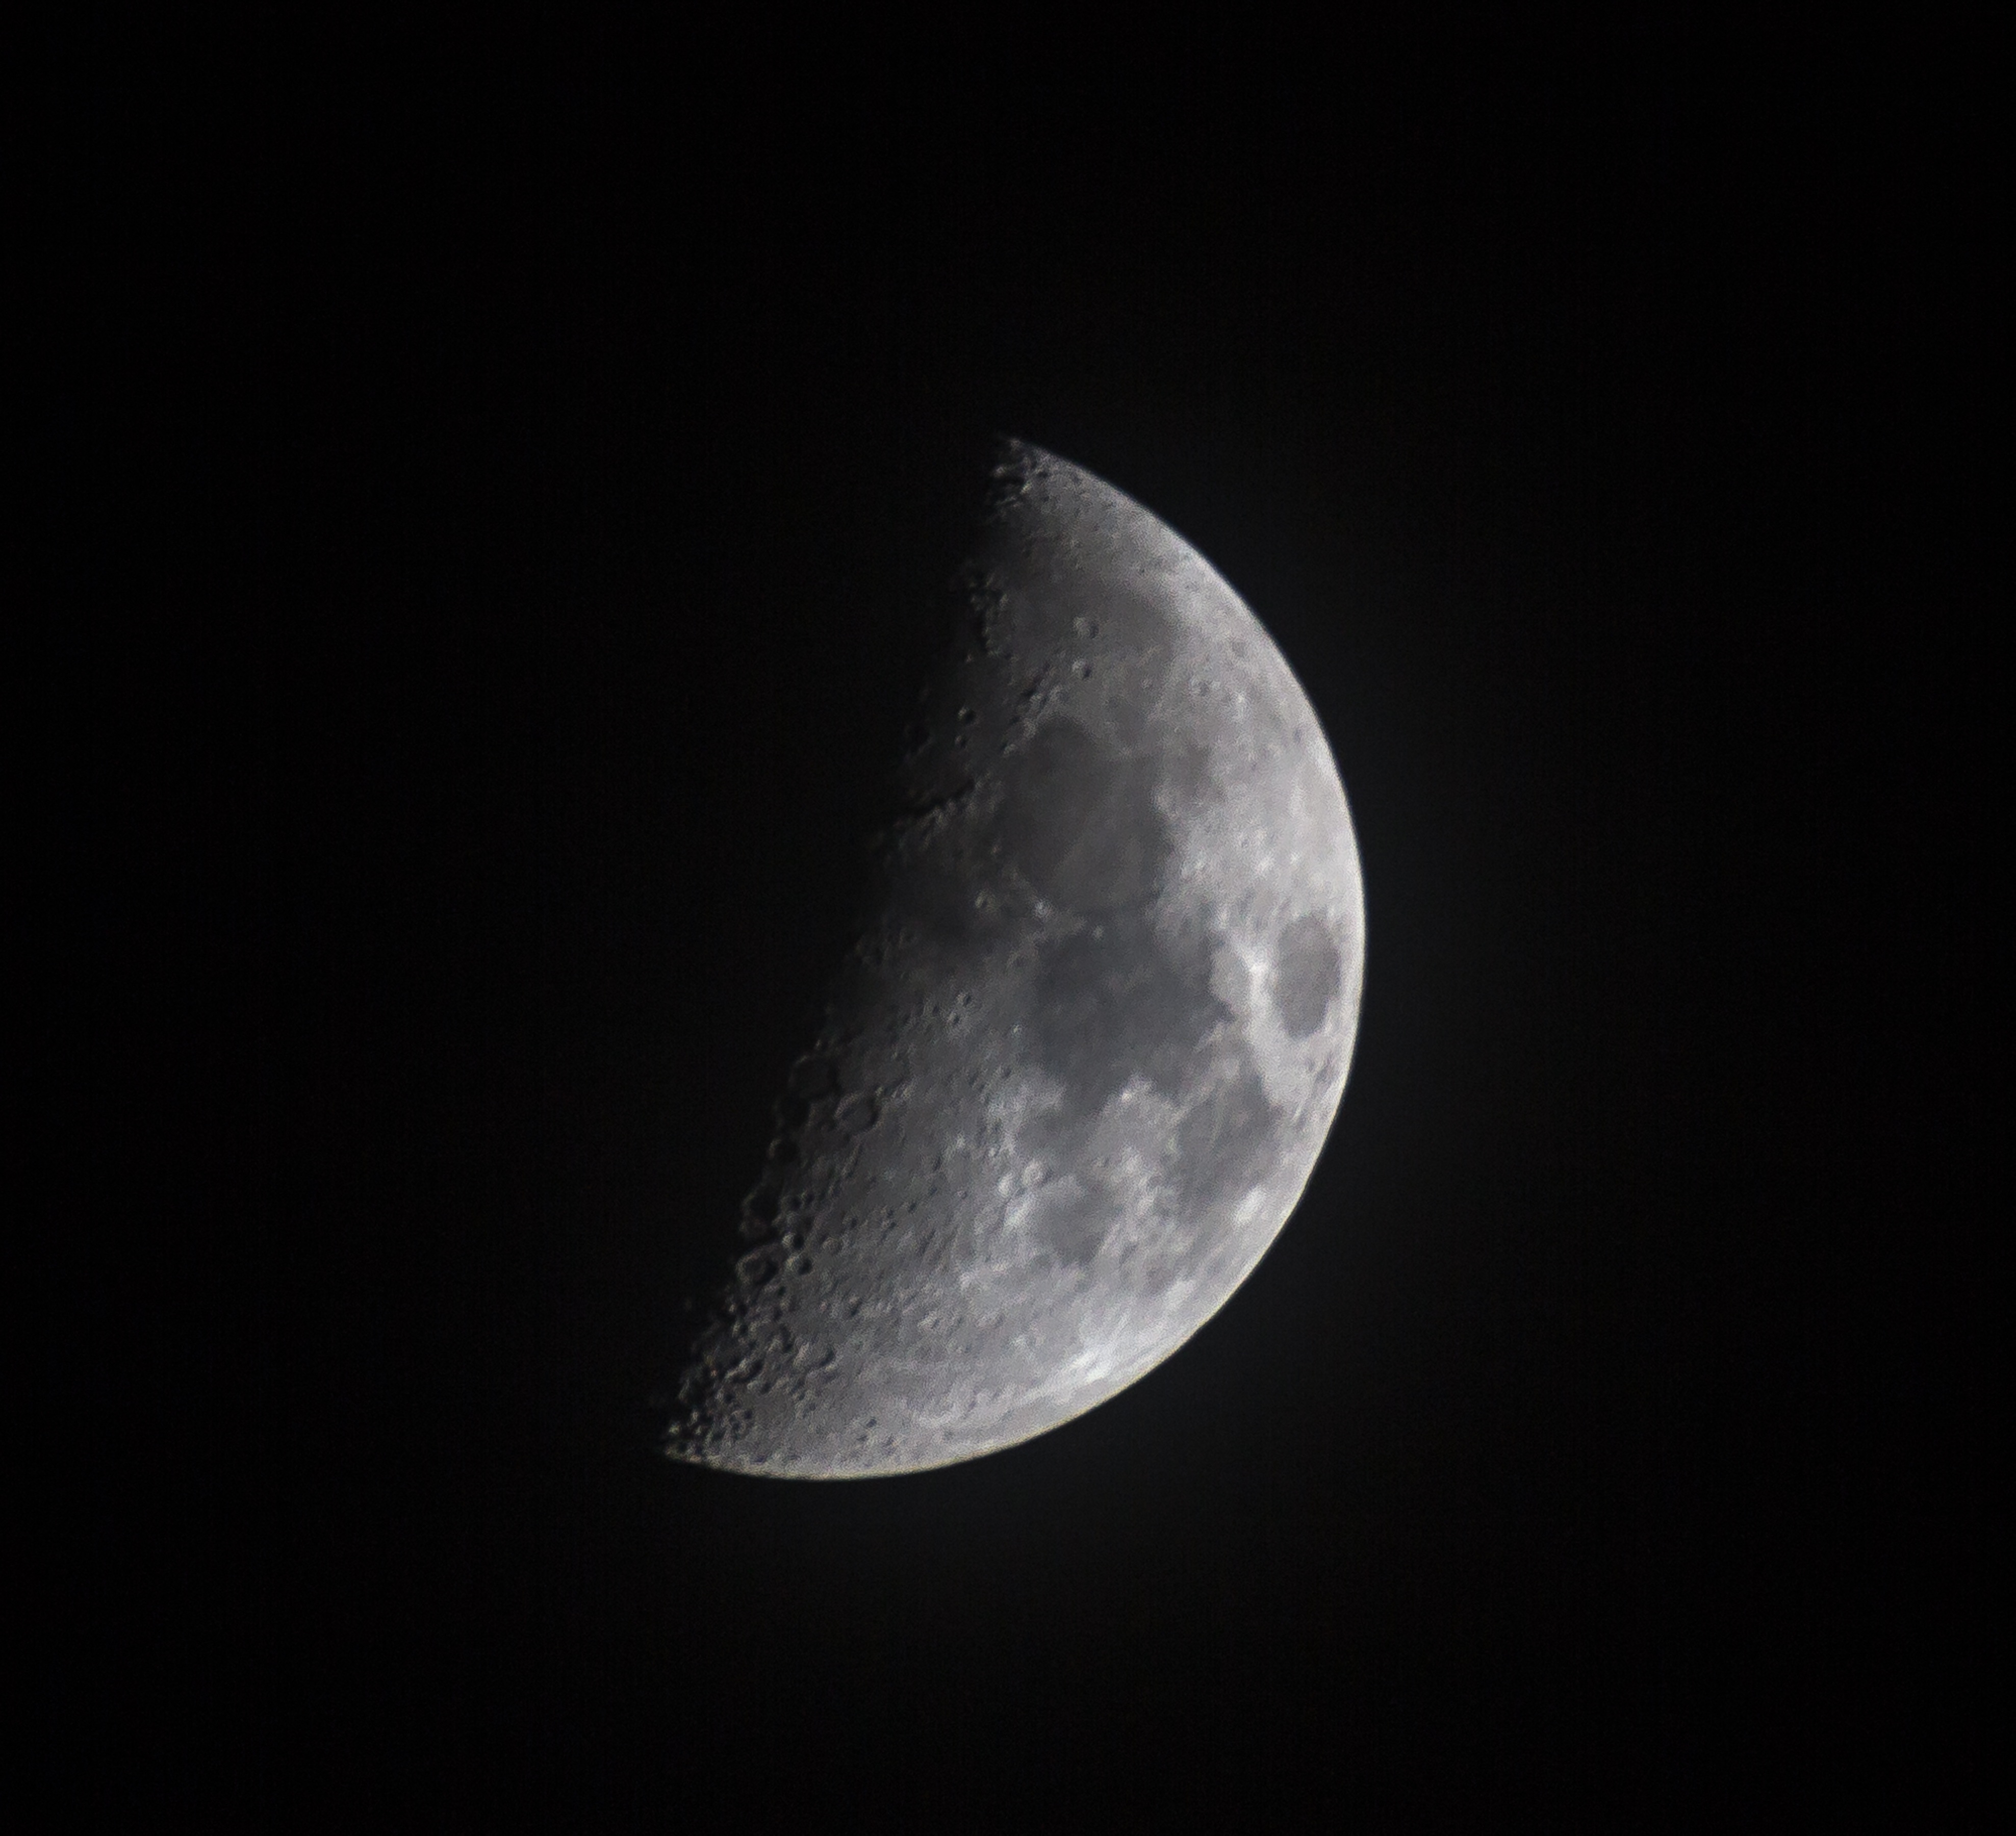
nature, light, black and white, sky, night, star, atmosphere, dark, space, galaxy, moon, solar, moonlight, astrology, outer space, clouds, astronomy, earth, universe, lunar, planet, crescent, spaceship, orbit, astronomical object